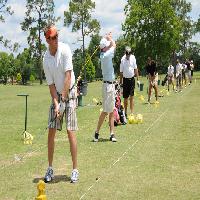
Weather: sun or clear